Do-Over

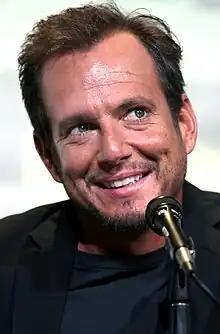
Will Arnett reprised his role as Devon Banks in this episode.

"Do-Over" was written by series creator, executive producer and lead actress Tina Fey, making it her thirteenth writing credit. The episode was directed by series producer Don Scardino, making it his fourteenth for the series. "Do-Over" originally aired in the United States on October 30, 2008, on NBC as the season premiere episode of the show's third season and the 37th overall episode of the series.